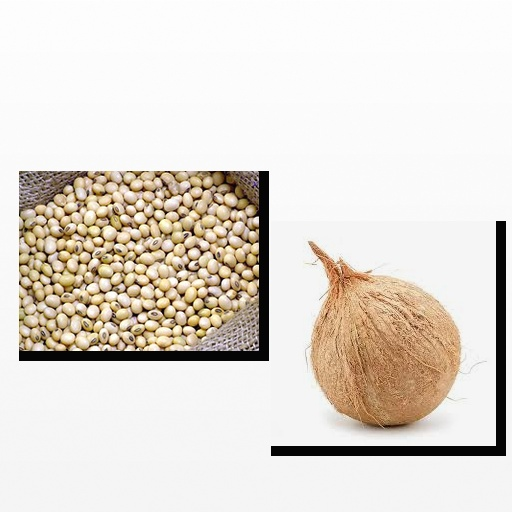
Food items: soybean, coconut